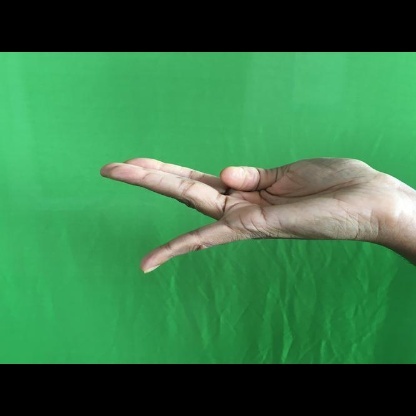
Mudra: Chaturam